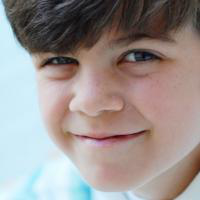
Age group: age 01-10